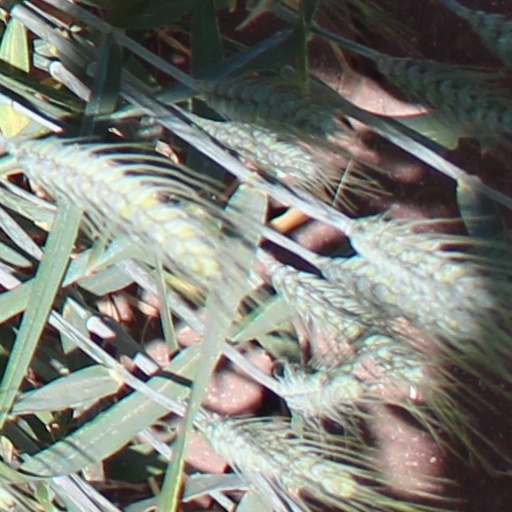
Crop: wheat